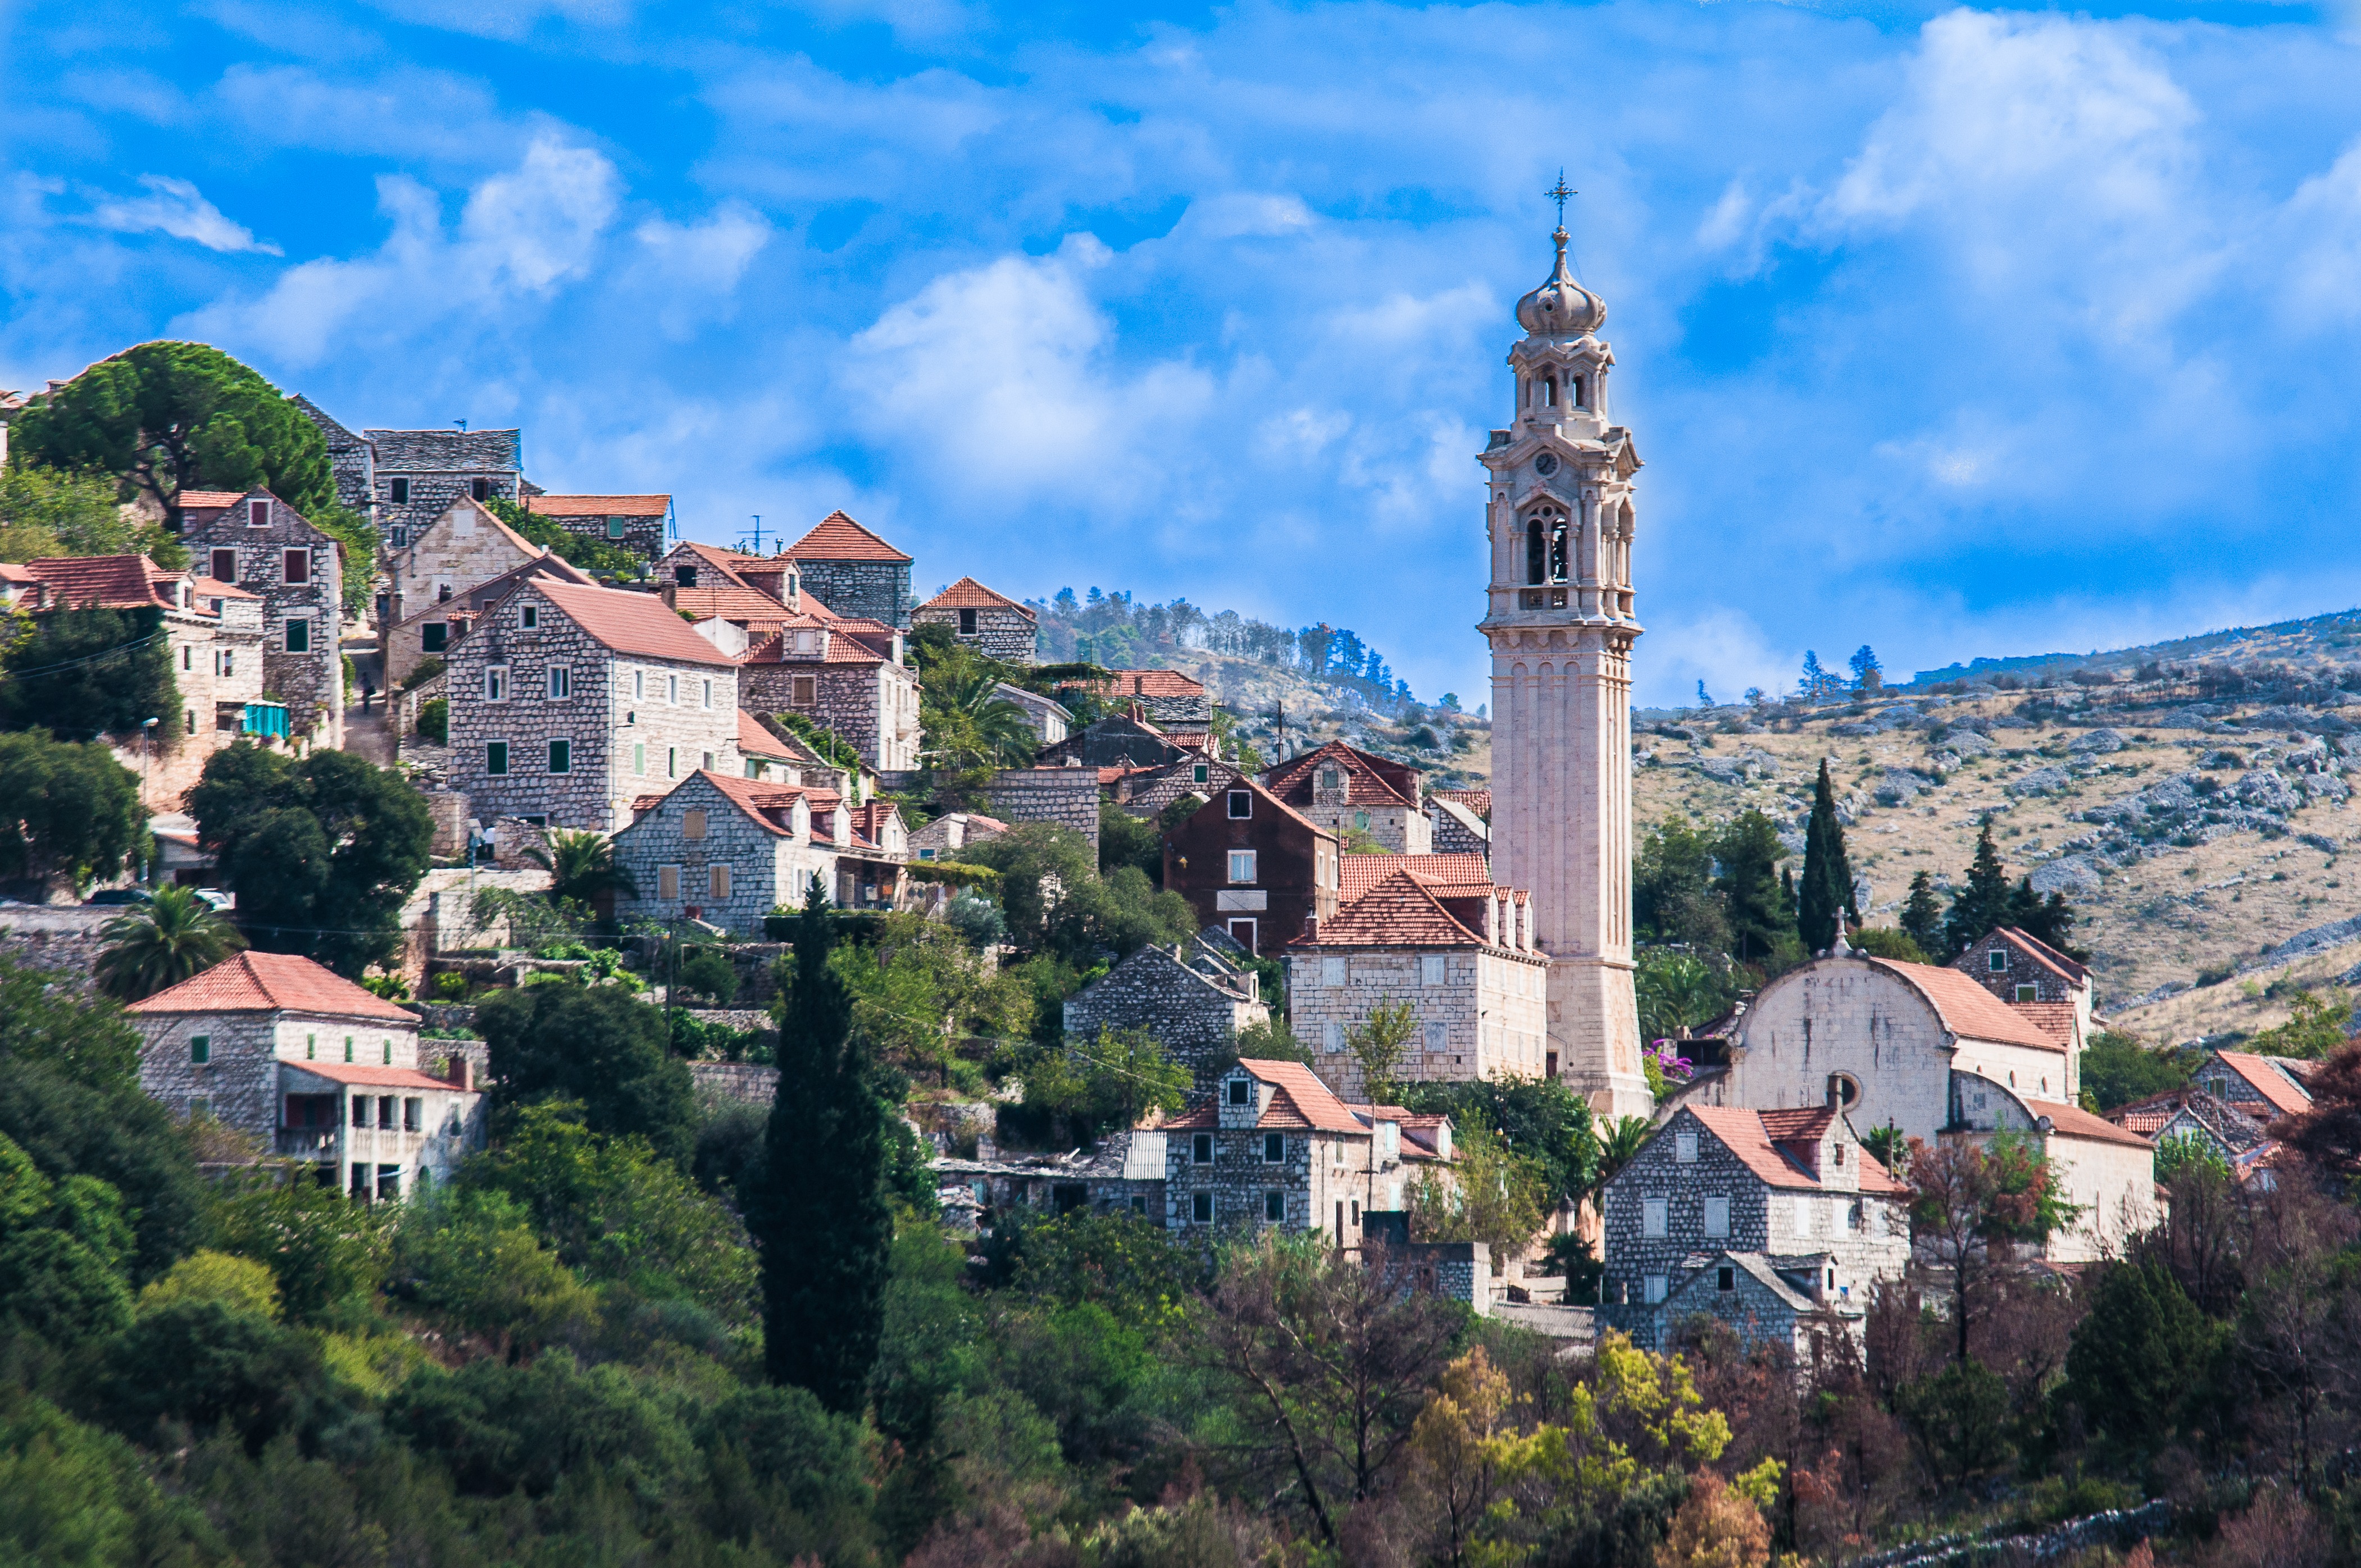
landscape, skyline, photography, town, city, cityscape, panorama, summer, village, tower, castle, landmark, blue, tourism, croatia, monastery, old houses, bra, aerial photography, historic site, human settlement, lo i o